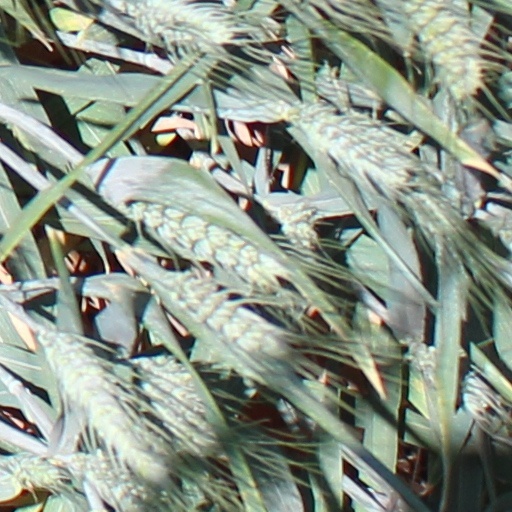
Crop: wheat